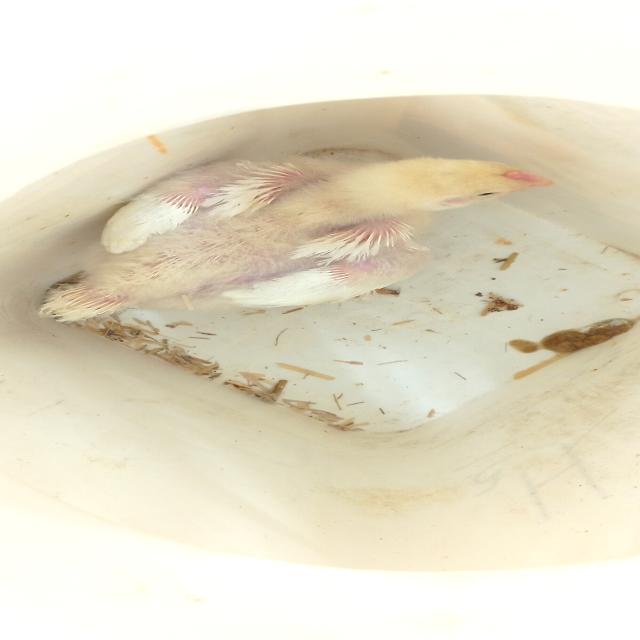
Weight: 620 g